Behind the Laughter

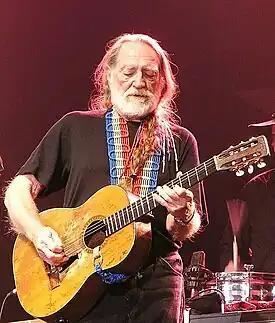
Willie Nelson guest stars as himself

The writers had particular fun writing over-the-top, melodramatic "tortured metaphors," many of which were penned by producer David Mirkin. Although not credited, Scully has noted writers Tom Gammill and Max Pross for making significant contributions to the episode. The crew used actual early "Simpsons" promotional posters in the episode. VH1 and Gay Rosenthal Productions were both "extremely cooperative" regarding the episode, letting the team use the entire graphics package. Larina Adamson drove over to the VH1 headquarters in order to compile most of the video graphics package. Part of the imitating of "Behind the Music" was using the "corny, stock interstitial footage to amp up the drama of the situation."